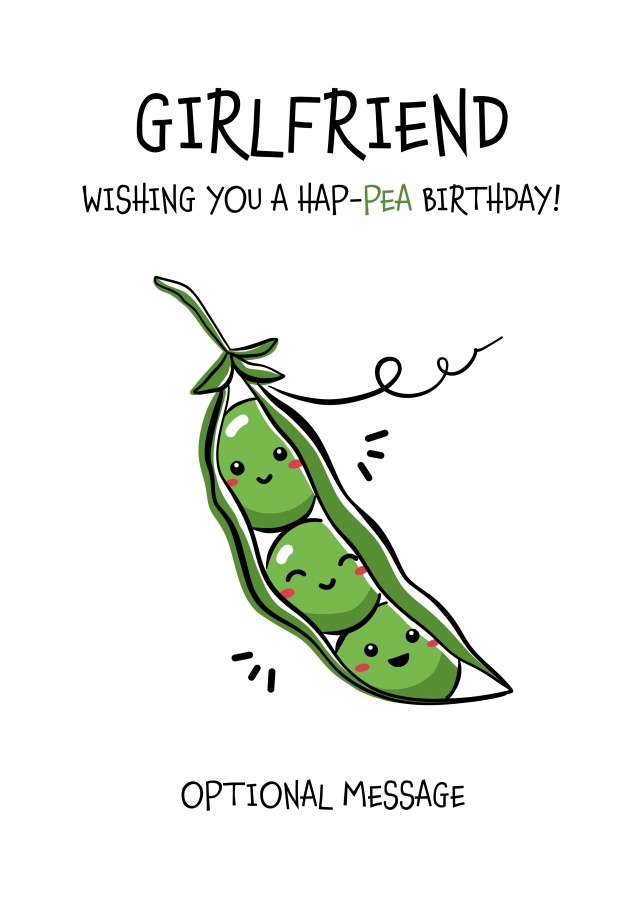
Veggy Pun Happy Birthday Card Girlfriend
This funny birthday card for Girlfriend has been designed with a cute trio of peas in a pod and the following wording: Girlfriend Wishing you a hap-pea birthday! {optional message} A humorous birthday card for Girlfriend which can be used for any age bday including 12th 20th 30th 40th and more.
Brand: Hey Chimp
Category: Arts & Entertainment > Party & Celebration > Gift Giving > Greeting & Note Cards